Bruce K. Holloway

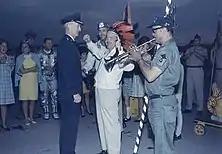

General Holloway assumed command of the U.S. Air Forces in Europe in July 1965, serving in that capacity until his appointment as Vice Chief of Staff of the United States Air Force on August 1, 1966, at The Pentagon. He became commander-in-chief of the Strategic Air Command at Offutt Air Force Base, Nebraska, on August 1, 1968, and remained in that position until retiring from the Air Force on 30 April 1972.